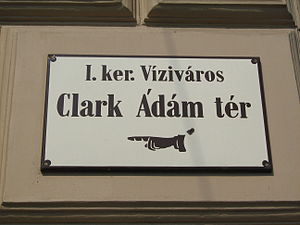
Kædebroen / Billedgalleri
Gadeskilt i Budapest. 9. september 2009.
Kædebroen er en velkendt hængebro over floden Donau. Broen forbinder Ungarns hovedstad Budapests to bydele Buda og Pest på hhv. vestre og østre side af floden.